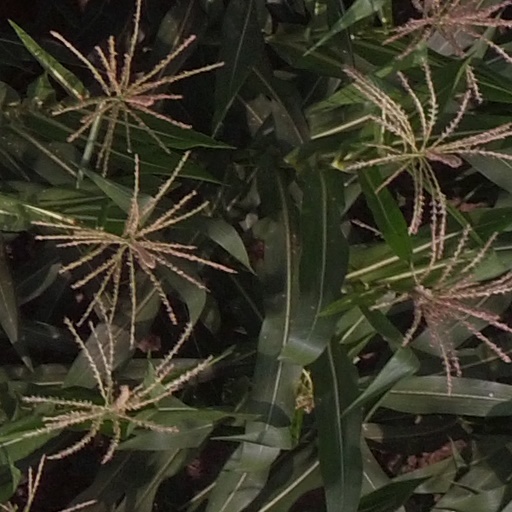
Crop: maize; corn